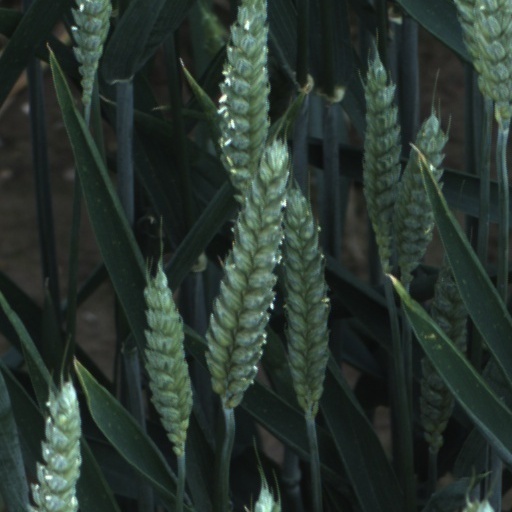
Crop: wheat